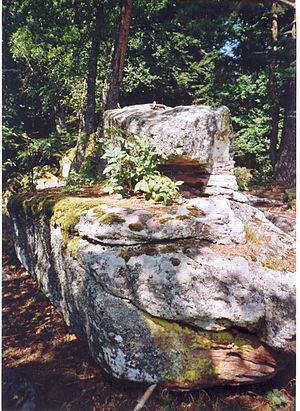
Sommet du Venuskopf au Taennchel
Le Taennchel est un sommet du massif des Vosges culminant à 989 mètres. Il s'élève dans l'Est de la France, dans le département du Haut-Rhin, à mi-chemin entre Strasbourg au nord et Mulhouse au sud, soit à une soixantaine de kilomètres de chacune des deux villes.